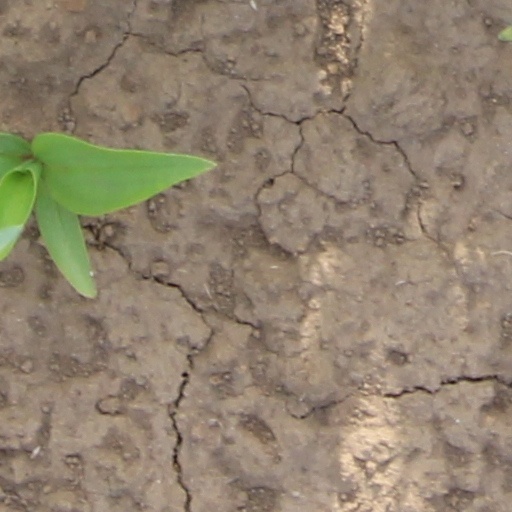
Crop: wheat